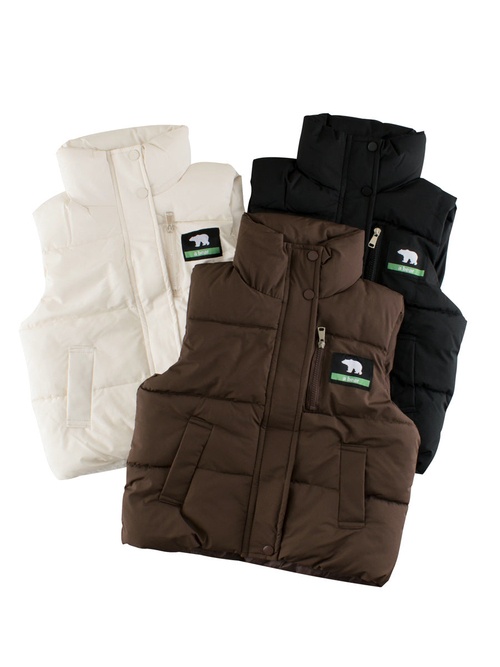
Style Kids Unisex Outerwear: Sleeveless Single Breasted Coat for
Brand: JnMTravels
Color Black, Beige, Coffee Gender Baby Girl, Baby Boy, Girl, Boy, Unisex Pattern Plain (Solid) Material Polyester Season Spring, Autumn, Winter Size (Age) 110 (3-5Y), 120 (5-7Y), 130 (7-8Y), 140 (8-10Y), 150 (10-12Y)
Category: Apparel & Accessories > Clothing > Baby & Toddler Clothing > Baby & Toddler Outerwear > Baby & Toddler Coats & Jackets > Puffer Jackets